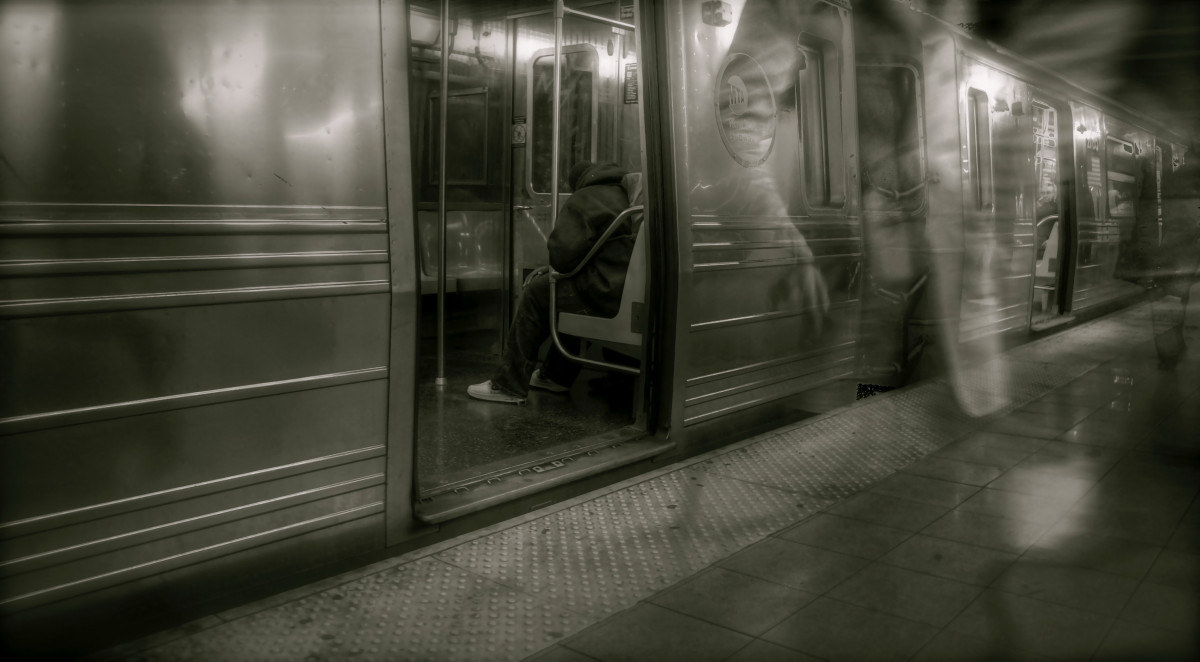
Tags: black and white, night, darkness, public transport, digital camera, photograph, snapshot